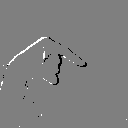
ASL letter: q